Vasilios Lazarou

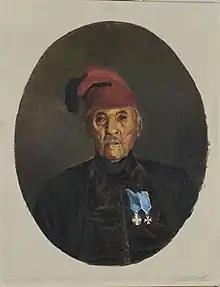
Vasilios Lazarou

Vasilios N. Lazarou-Orlof (c. 1782–1862) was a Greek shipowner, fighter in the Greek War of Independence and politician.